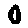
Label: 0